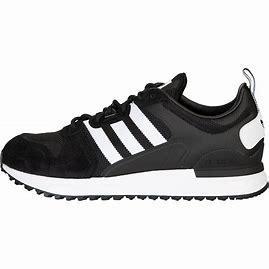
Brand: Adidas
Model: ZX 700 HD